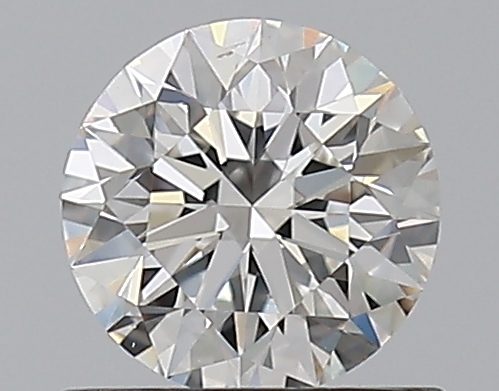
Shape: round
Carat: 0.6
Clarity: VS2
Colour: G
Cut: EX
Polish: EX
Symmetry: EX
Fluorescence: N
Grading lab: GIA
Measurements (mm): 5.39 x 5.43 x 3.38